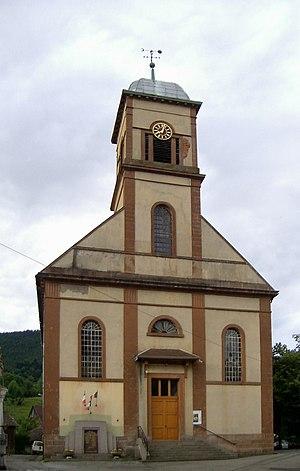
L'église Saint-Jean-Baptiste Mollau
Mollau est une commune française située dans le département du Haut-Rhin, en région Grand Est.